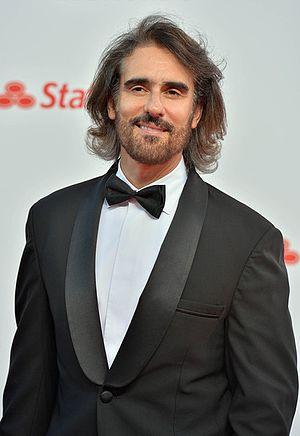
Miguel Varoni est un présentateur de télévision, un acteur, un réalisateur et un directeur. Il est marié à l'actrice Catherine Siachoque depuis 1997.